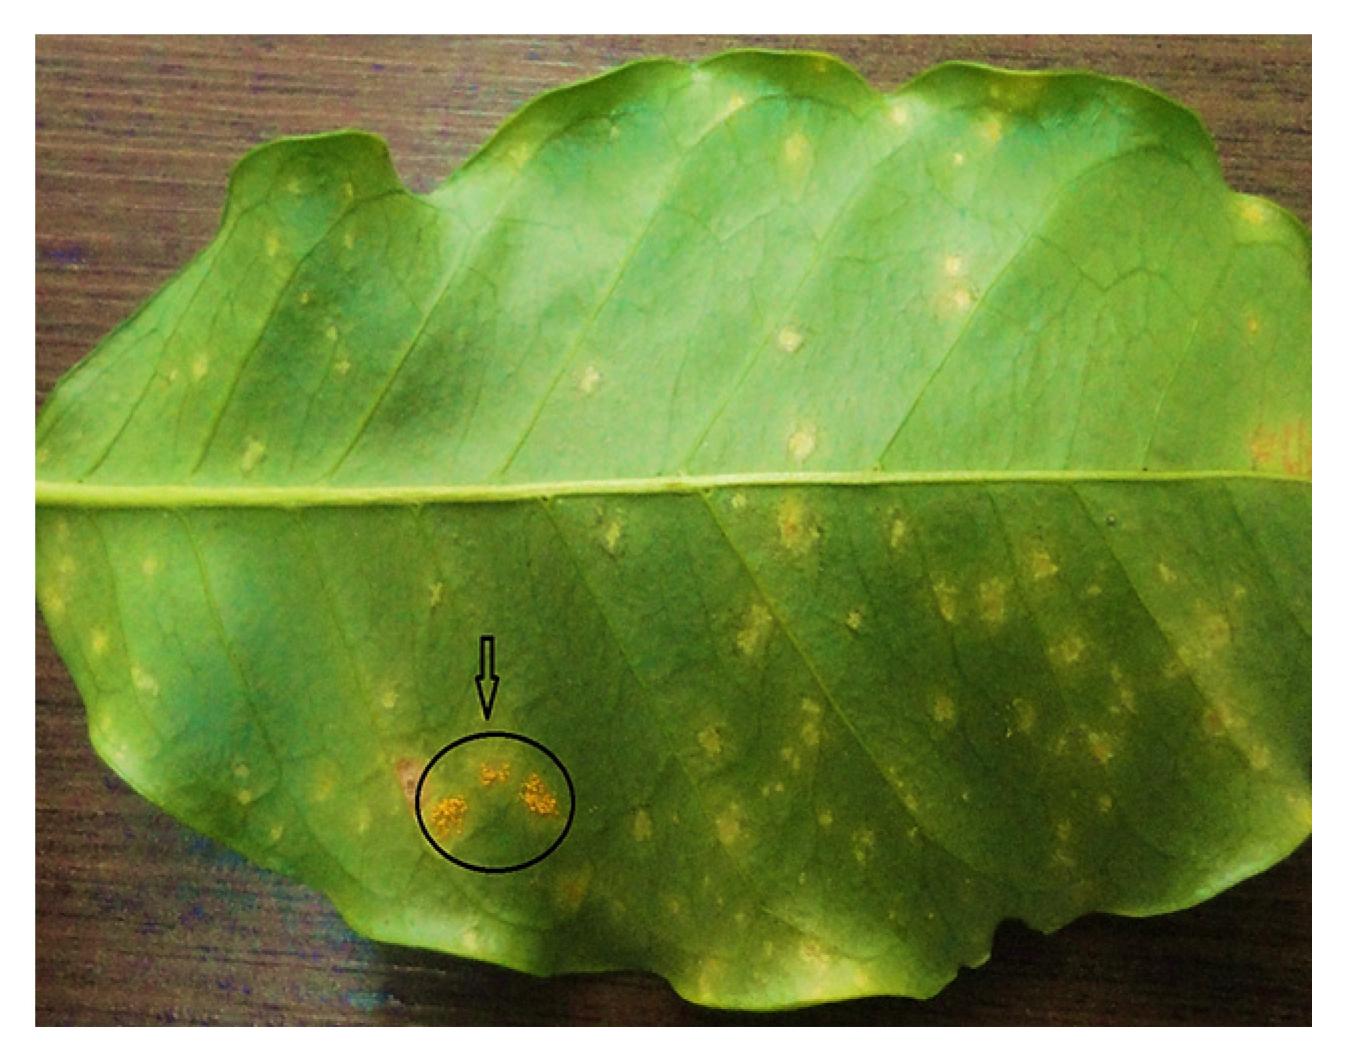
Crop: unknown
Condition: coffee_coffee_rust